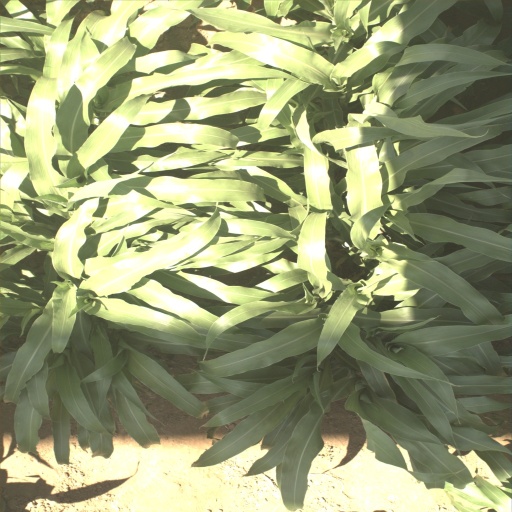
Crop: sorghum